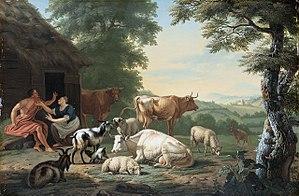
Johan ou Jan van Gool, né en 1685, et mort en 1763, est un peintre hollandais et écrivain de La Haye, dont on se souvient aujourd'hui principalement comme biographe d'artistes de l'Âge d'Or hollandais.